Question: Please indicate a possible affordance area of the bed that can be used for sitting on
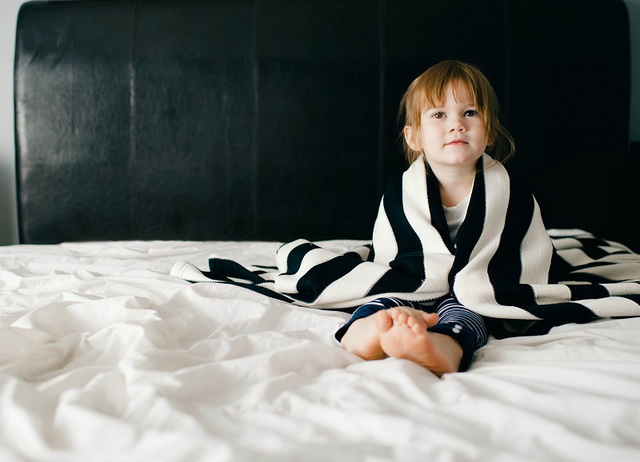
Answer: [1.5, 228, 637.5, 459]